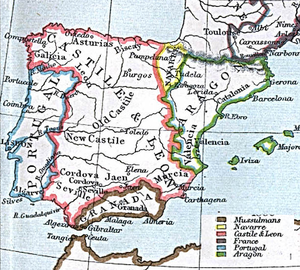
L'histoire du Pays valencien est fortement conditionnée par la localisation du territoire, au bord de la mer Méditerranée, sur le levant de la péninsule Ibérique. Elle est foncièrement marquée par trois invasions : la romanisation entamée au IIᵉ siècle av. J.-C., l'occupation musulmane au VIIIᵉ siècle et la conquête et fondation du royaume de Valence par Jacques Ier d'Aragon au XIVᵉ siècle.